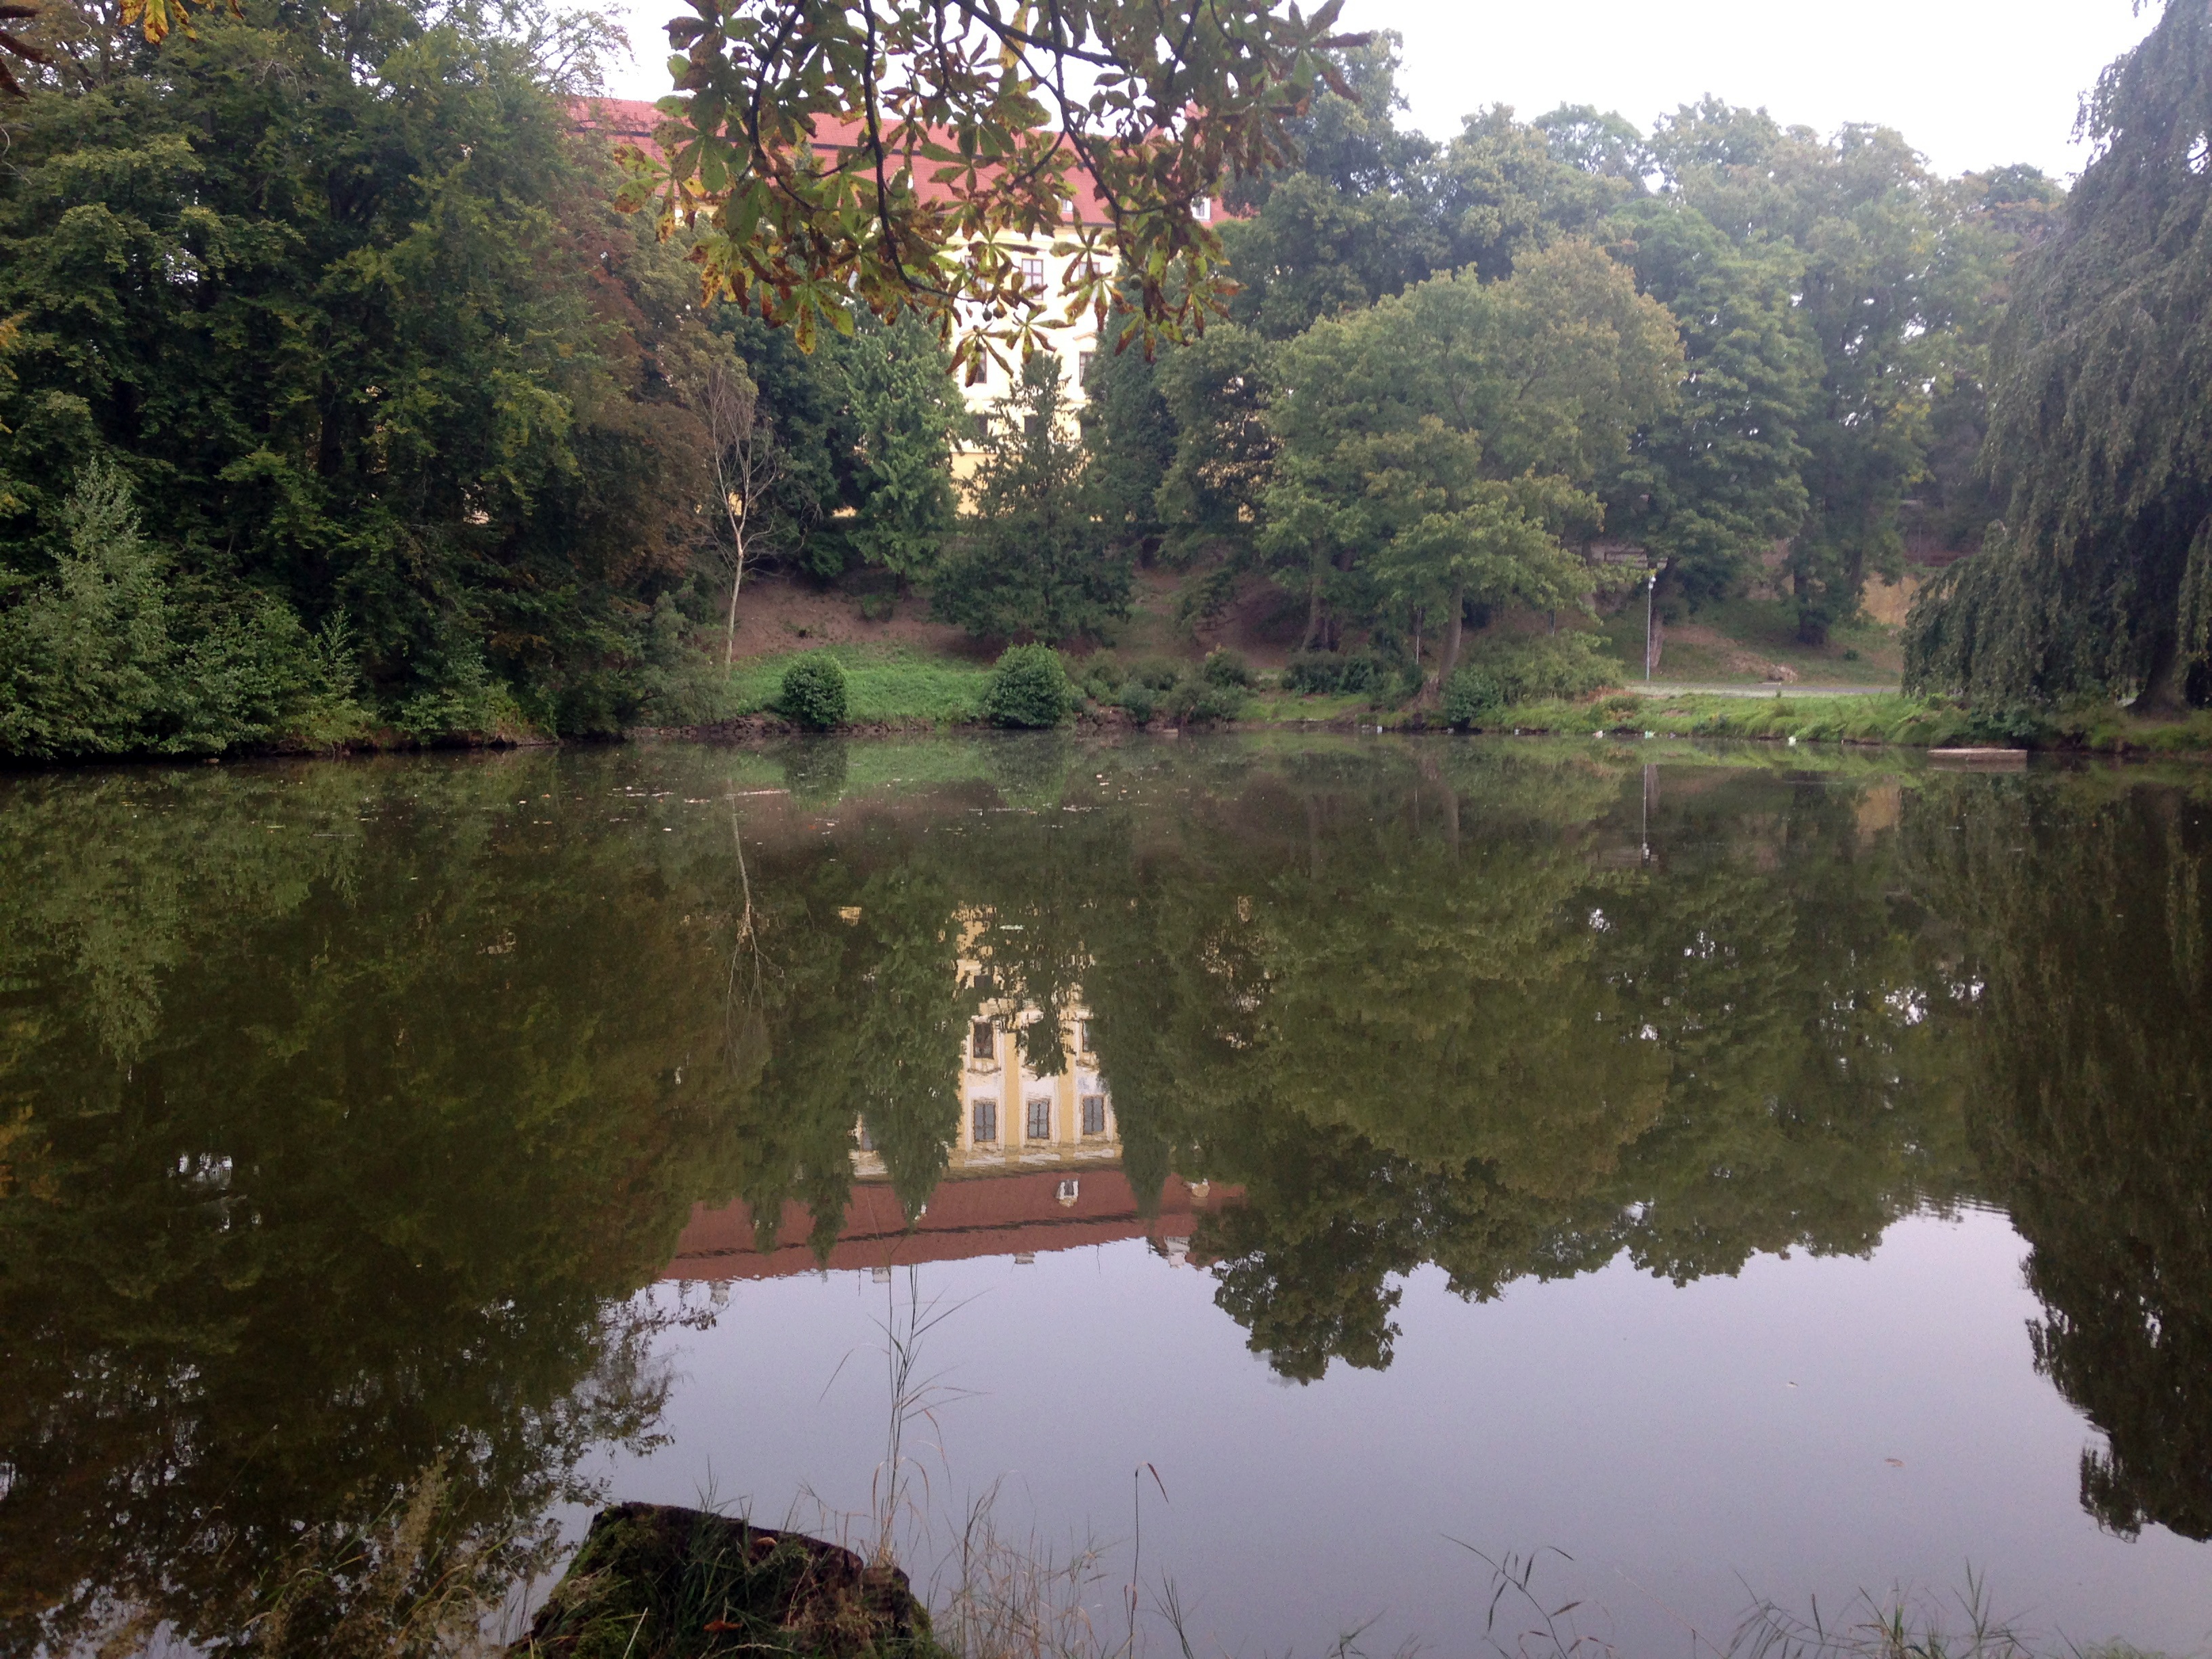
tree, water, nature, villa, lake, river, pond, reflection, autumn, park, reservoir, waterway, body of water, bank, wetland, loch, mirroring, fish pond